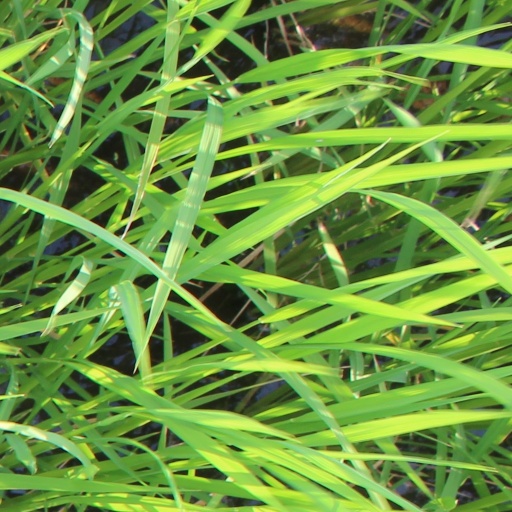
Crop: rice